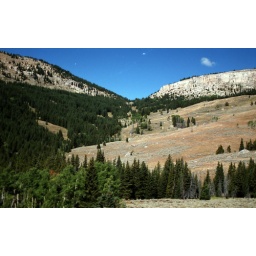
View from the van while driving across Wyoming.Photographs from our 1990 cross-country road trip in a borrowed Ford Econoline van.